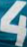
Number: 4